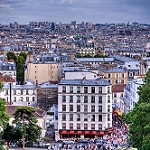
Label: buildings